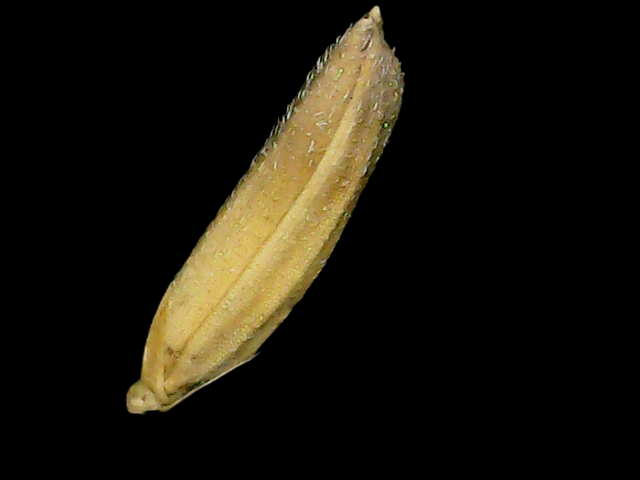
Rice variety: Binadhan21